The Sundowner (2010 film)

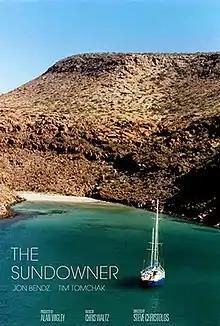
Film poster

The Sundowner is an American documentary short film directed by Steve Christolos and starring Jon Bendz and Tim Tomchak. It is the story of a civil engineer who builds a 53-foot yacht completely by himself, and tries to sail around the world. The film premiered at Slamdance Film Festival in Park City, Utah on January 25, 2010. It was produced by Alan Wigley.